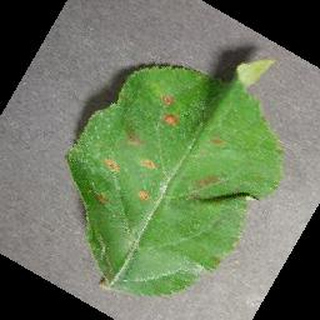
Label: apple_cedar_apple_rust